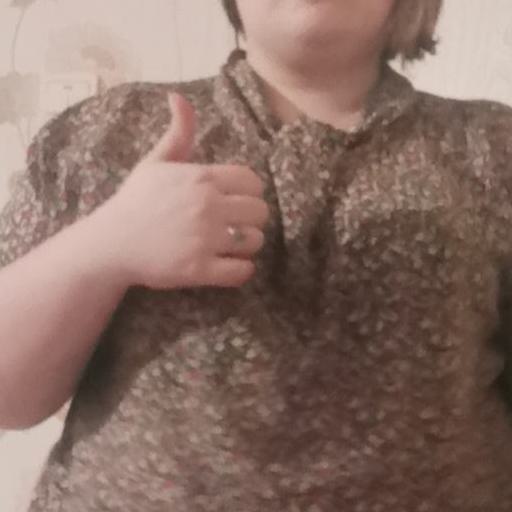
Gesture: like